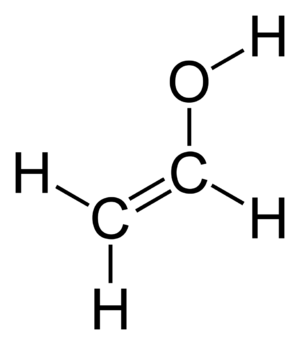
Vinylalkohol
Strukturformel for vinylalkohol
Vinylalkohol er en alkohol med den kemiske formel CH₂CHOH. Vinylalkohol er en isomer af acetaldehyd og ethylenoxid. Det kan dannes ved elimination af vand fra ethylenglykol ved en temperatur på 900 °C og lavt tryk. Vinylalkohol er dog en ustabil forbindelse og vil efterhånden tautomerisere til det mere stabile acetaldehyd.